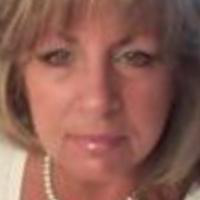
Age group: age 56-65